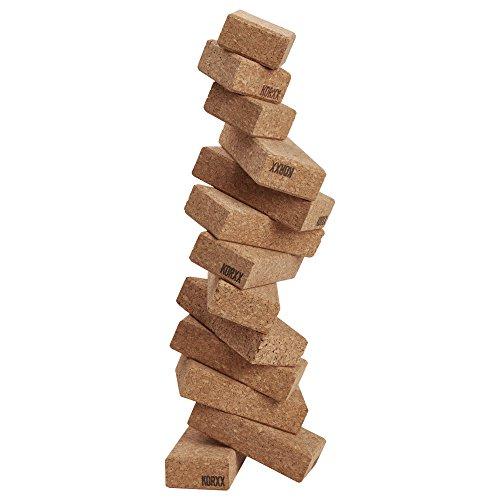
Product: ECR4Kids KORXX Eco-Blox with Storage Container - Cork Building Block Set for Kids (35-Piece Kit)
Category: Toys & Games | Building Toys | Stacking Blocks
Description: Kid's building blocks — children love playing and building with this unique cork block set.
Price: $27.35
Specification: Product Dimensions:         4.8 x 2.4 x 1.2 inches ; 4.57 pounds    |Shipping Weight: 5 pounds (View shipping rates and policies)|ASIN: B0792T5T77|Item model number: ELR-19247|    #1461    in Toy Stacking Block Sets